Turtle Creek Chorale

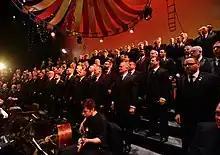
Turtle Creek Chorale

Performances by the Chorale have included two state, two regional and three national conventions of the American Choral Directors Association as well as a regional convention of . The Chorale has traveled to Europe, performing sold-out concerts in Barcelona, Berlin, and Prague as well as two appearances at Carnegie Hall.